James Fisher & Sons

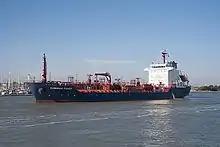
"Cumbrian Fisher" in Portsmouth Harbour

The Sir John Fisher Foundation is a charitable trust established in 1980 by Sir John Fisher and his wife Lady Maria Fisher, in order to support good causes in the area surrounding the company's headquarters in Barrow-in-Furness. The foundation's capital fund includes its shareholding in James Fisher and Sons plc. The dividends paid by the company enable its trustees to make grants to charitable causes, throughout the UK, but with special regard to those based in and working for the benefit of people living in and around Barrow-in-Furness and surrounding area.